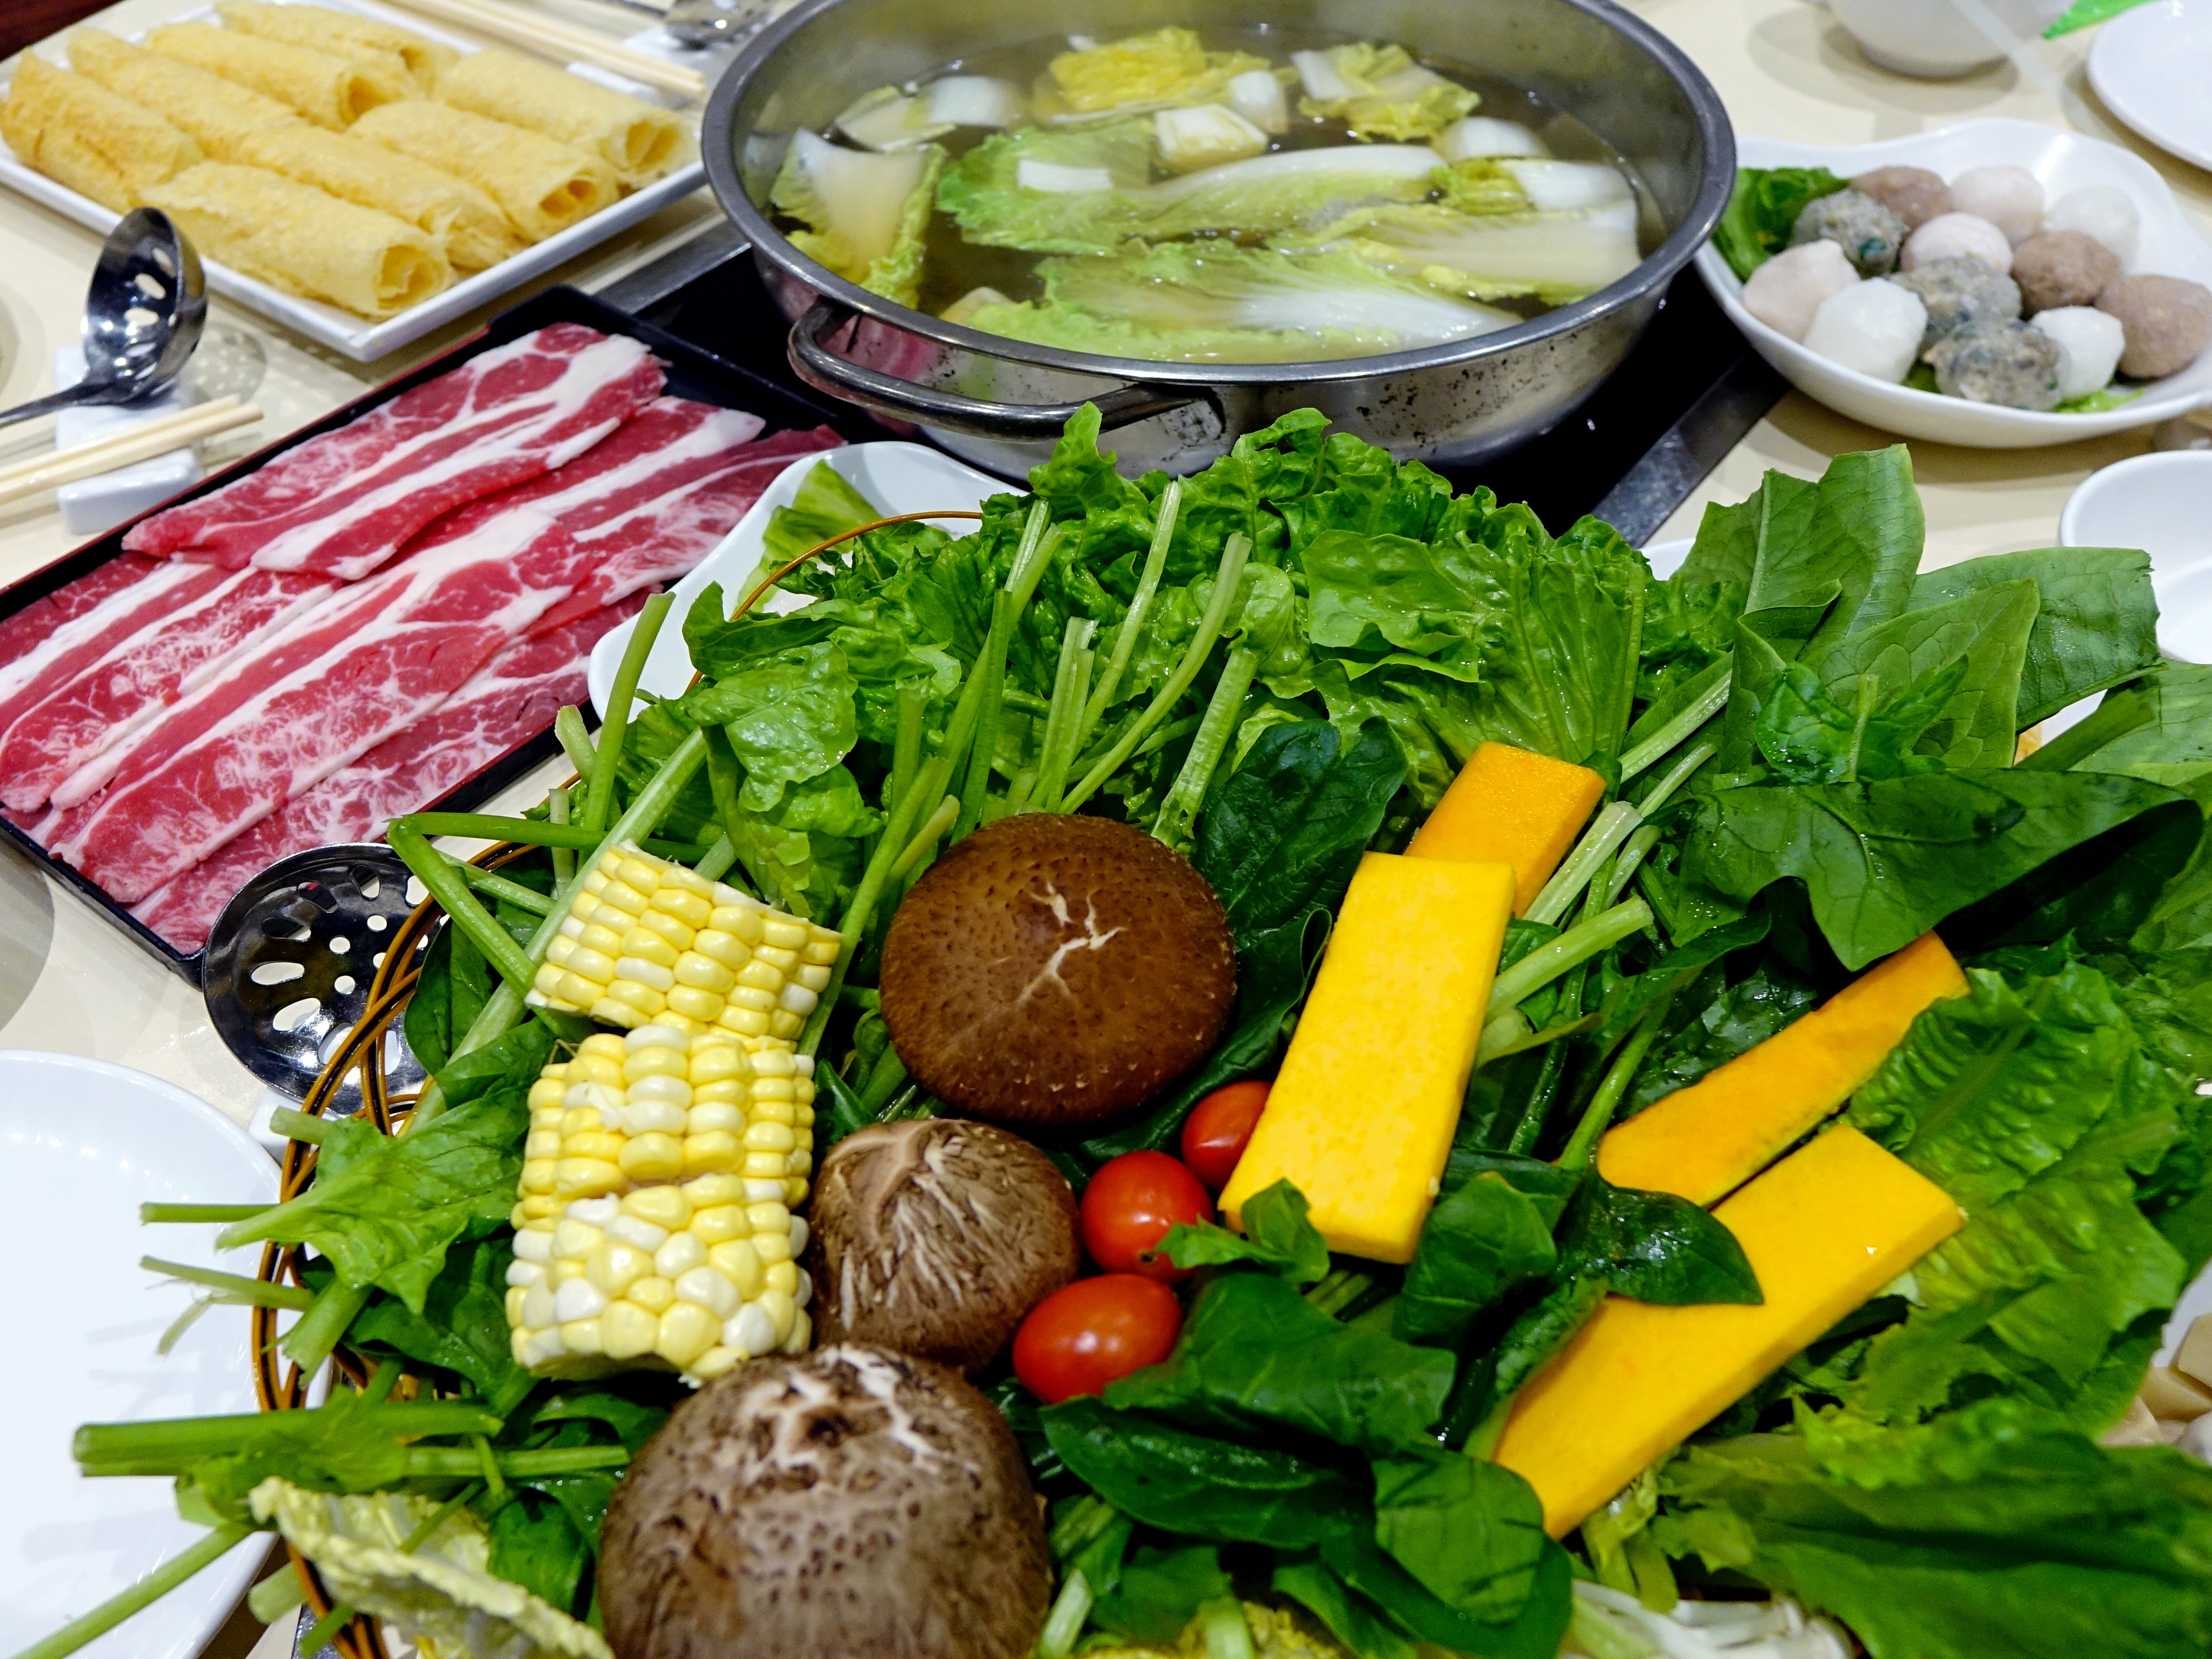
restaurant, pot, dish, meal, food, cooking, produce, seafood, fresh, mushroom, meat, lunch, cuisine, beef, delicious, soup, sweetcorn, asian food, vegetables, hot, steamboat, vegetarian food, tofu, hors d oeuvre